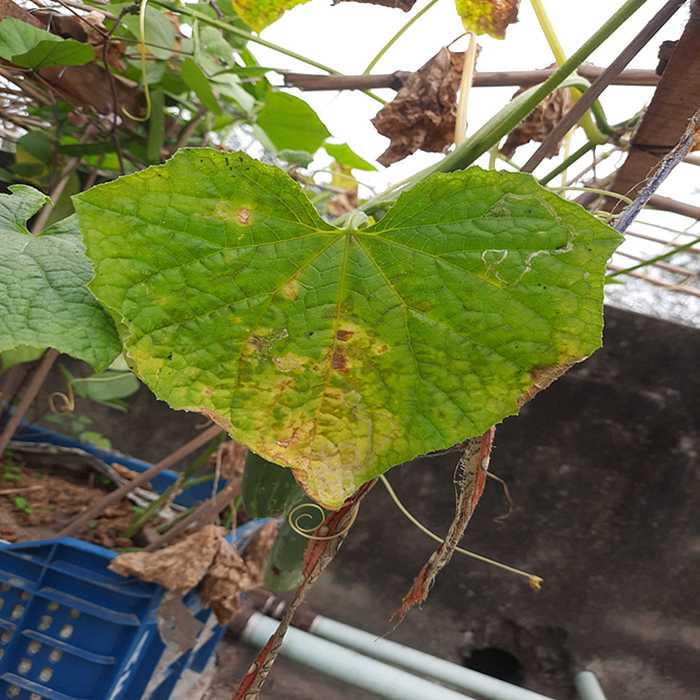
Plant: Cucumber
Label: Anthracnose lesions